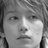
Emotion: neutral